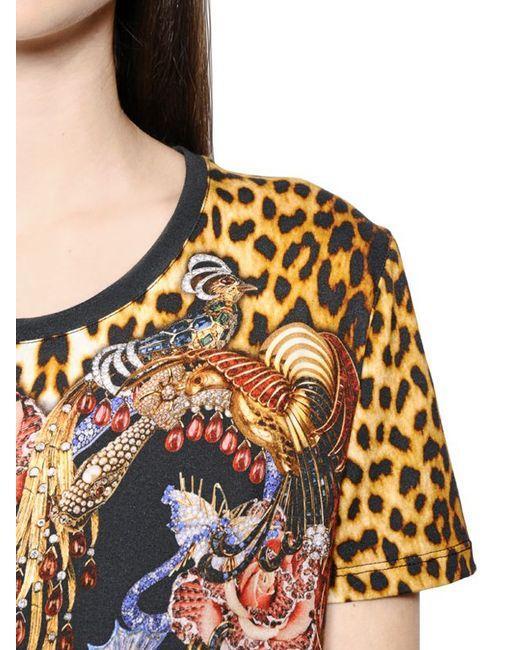
U-Ausschnitt-T-Shirt mit Leopardenmuster und aufwendigen Tiermotiven, Alltagskleidung